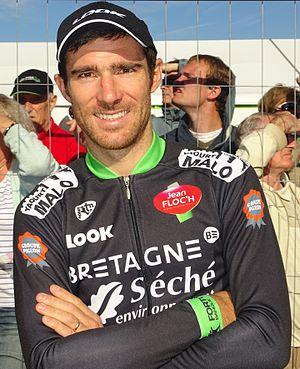
Reportage réalisé le dimanche 20 septembre à l'occasion du départ et de l'arrivée du Grand Prix d'Isbergues 2015 à Isbergues, Nord-Pas-de-Calais, France.
Romain Feillu, né le 16 avril 1984 à Châteaudun, est un coureur cycliste français, professionnel entre 2007 et 2019. Bon sprinteur, il a notamment remporté Paris-Bourges, le Tour de Grande-Bretagne, le Grand Prix de Fourmies, ainsi que le Tour de Picardie. Vice-champion du monde espoirs en 2006, il a également porté le maillot jaune sur le Tour de France 2008 pendant une journée.